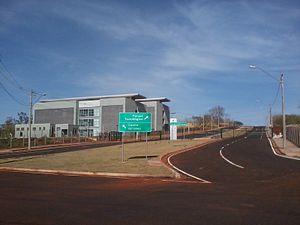
Parc Technologique de Ribeirão Preto, État de São Paulo.